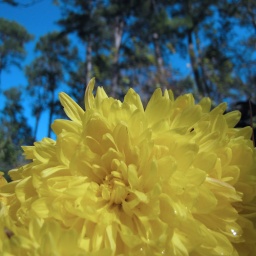
yellow against the sky